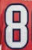
Number: 8